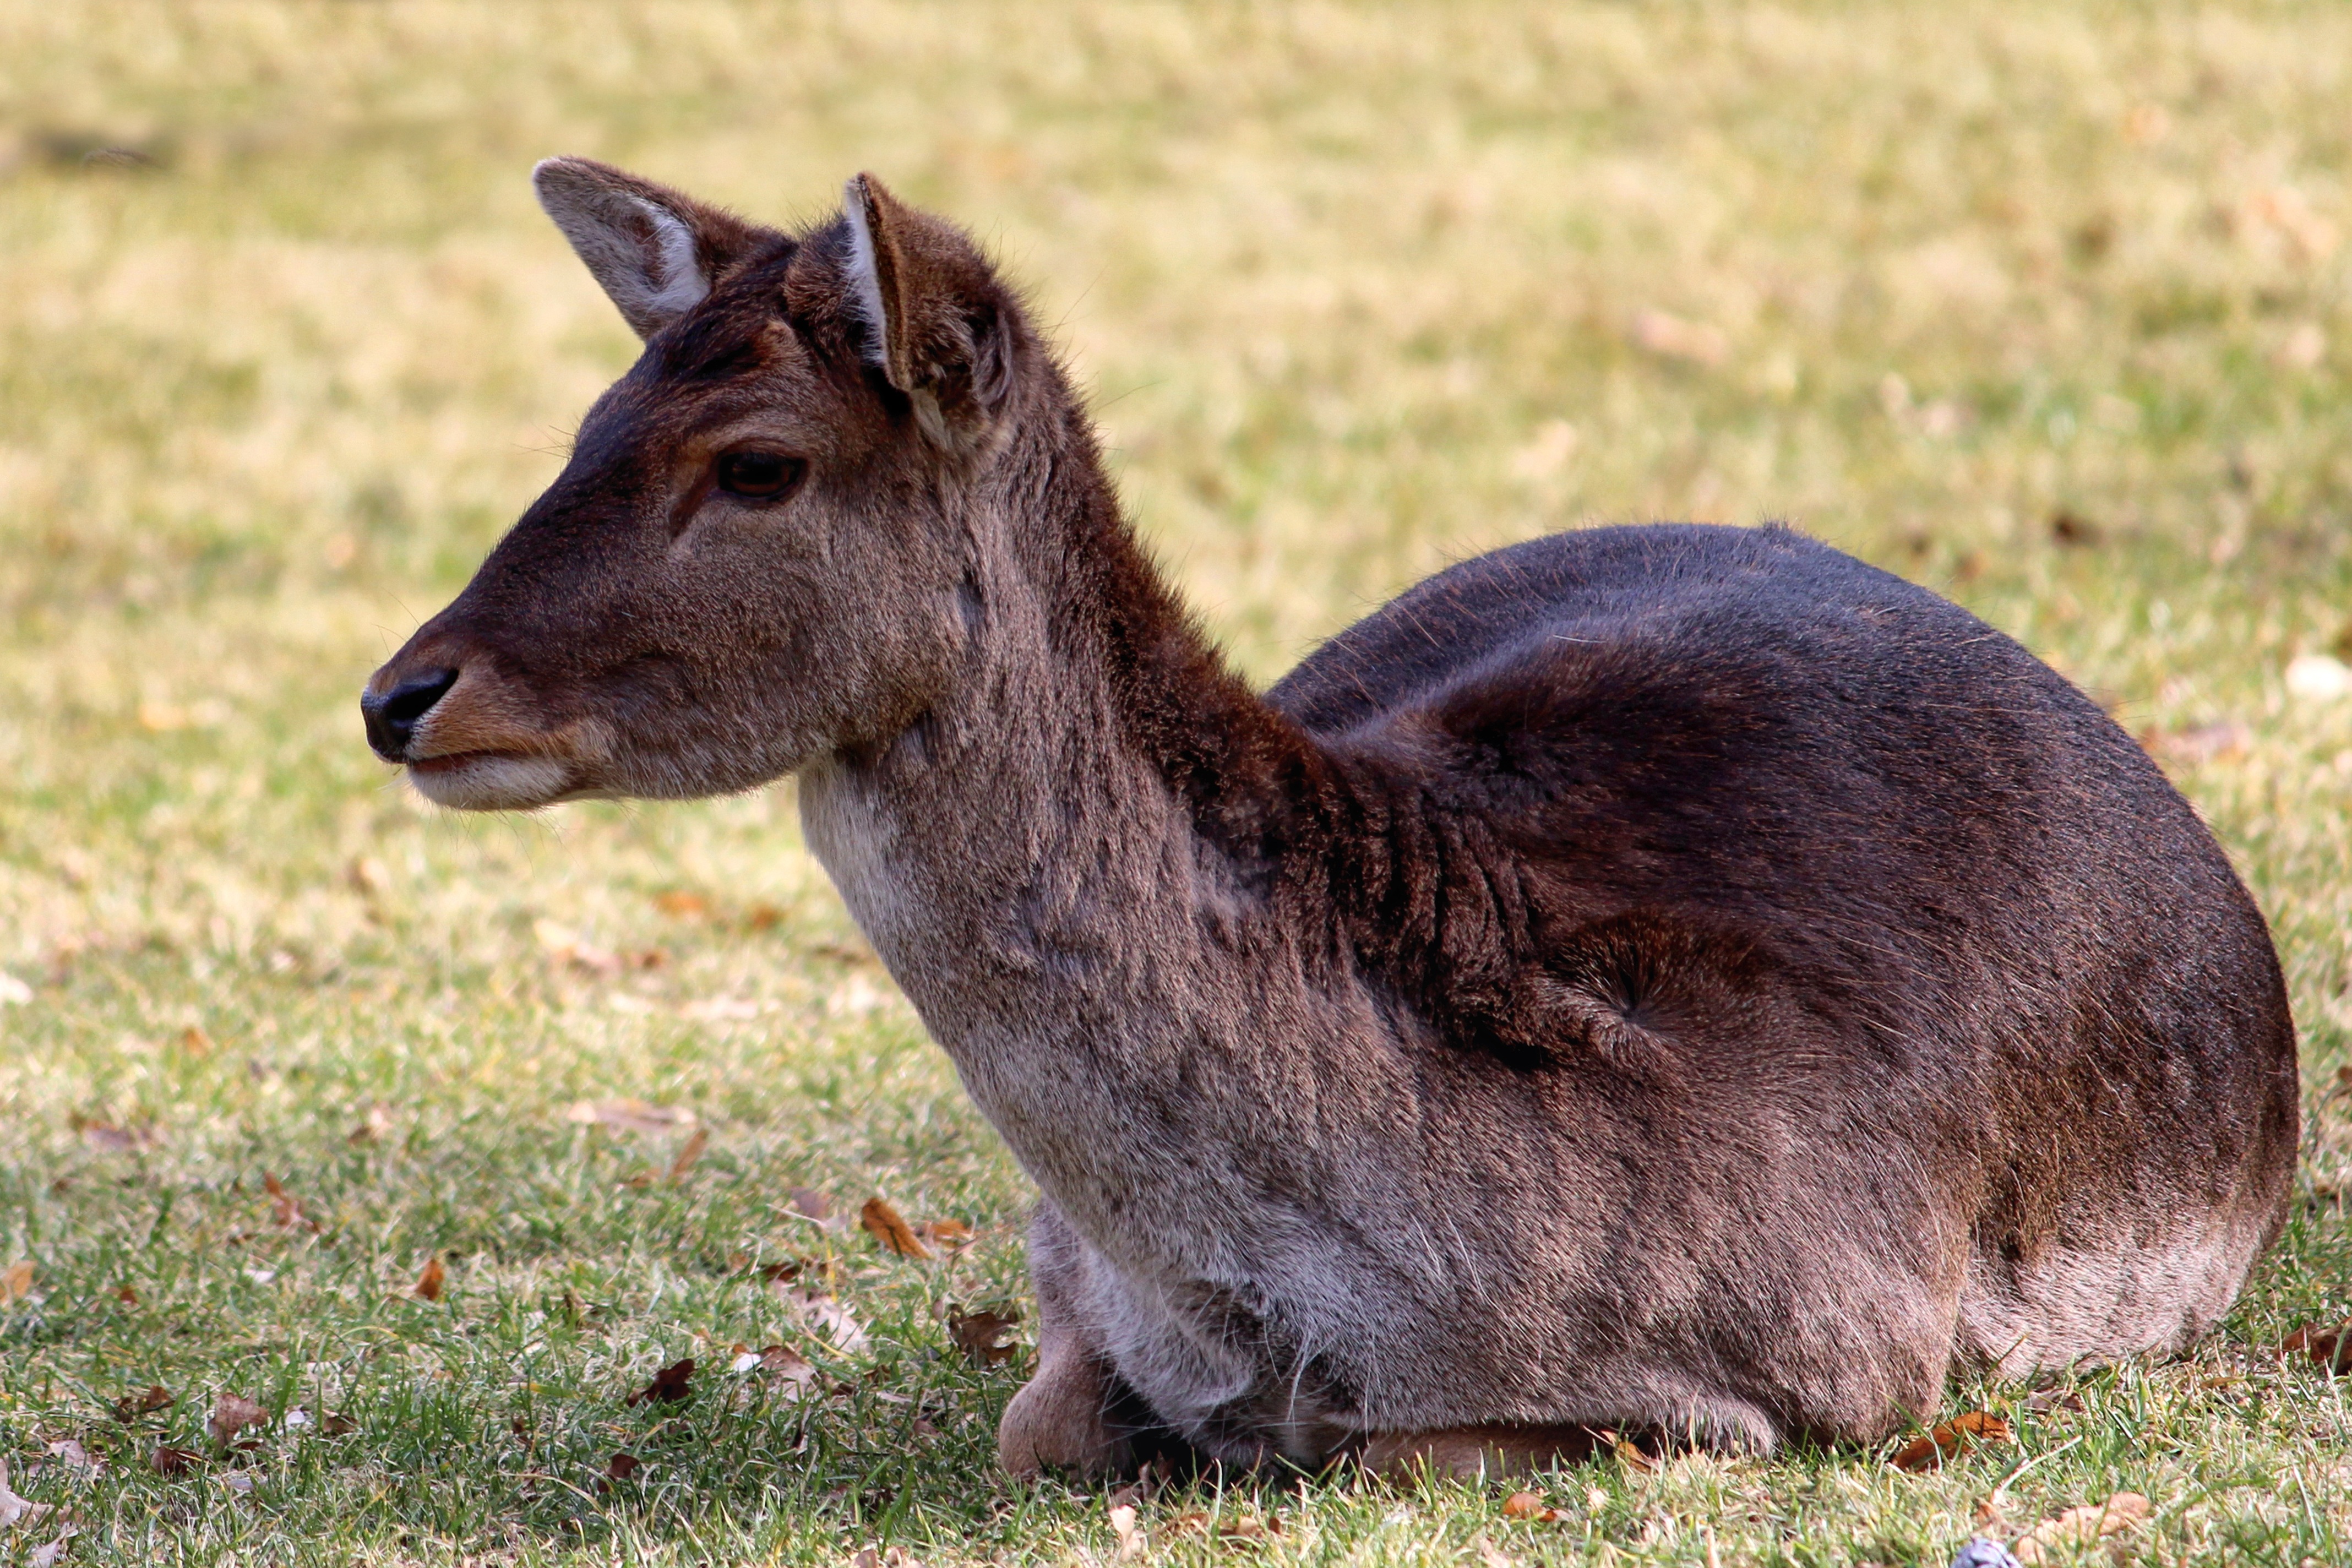
nature, grass, meadow, animal, wildlife, wild, mammal, fauna, kangaroo, wallaby, vertebrate, lying, marsupial, roe deer, fallow deer, macropodidae, horse like mammal